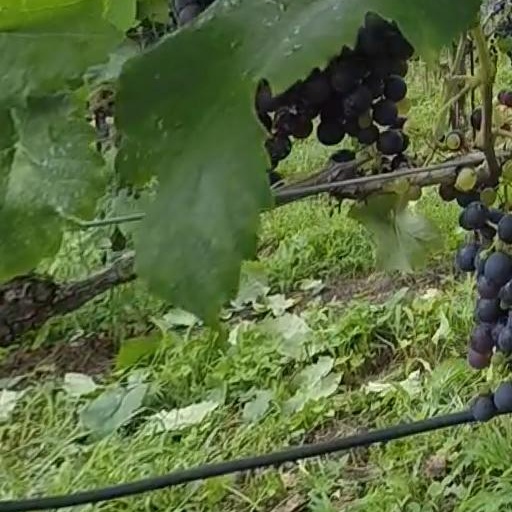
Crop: grape